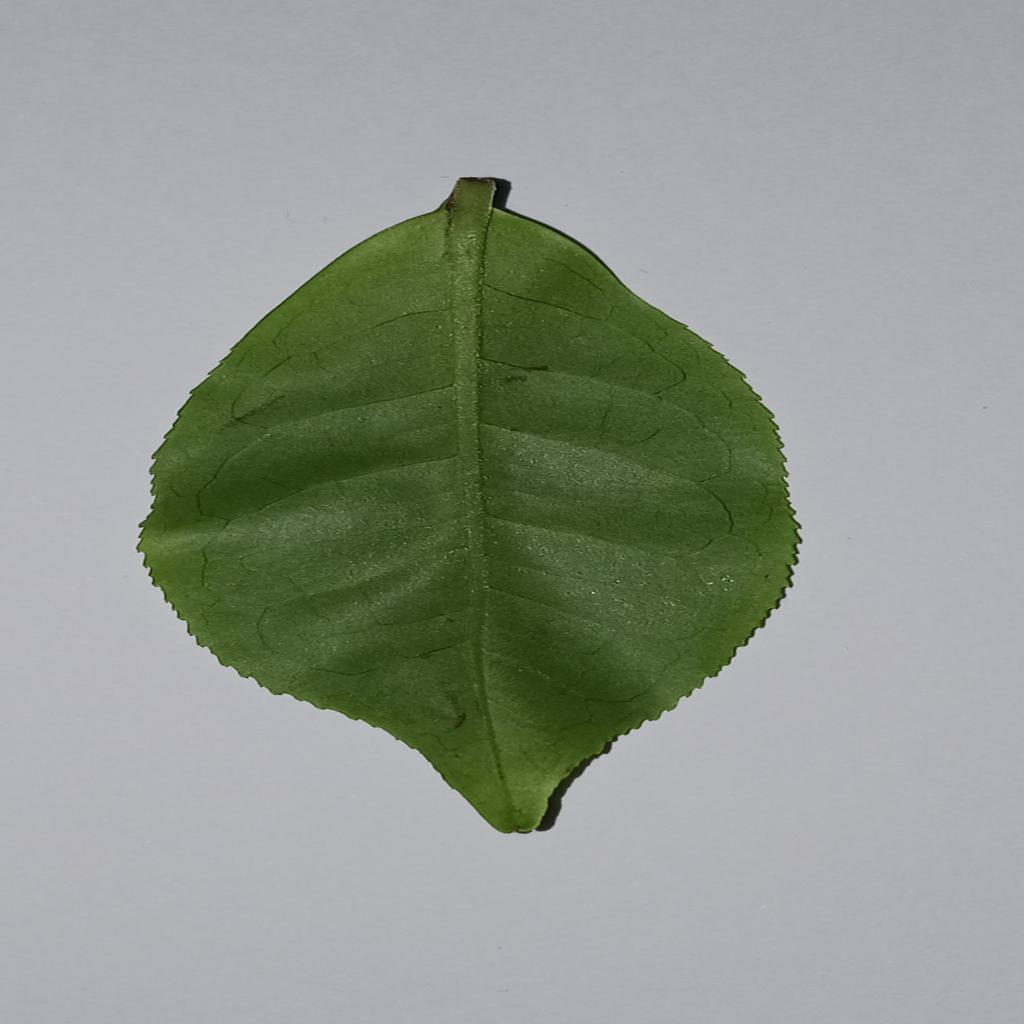
Label: Healthy